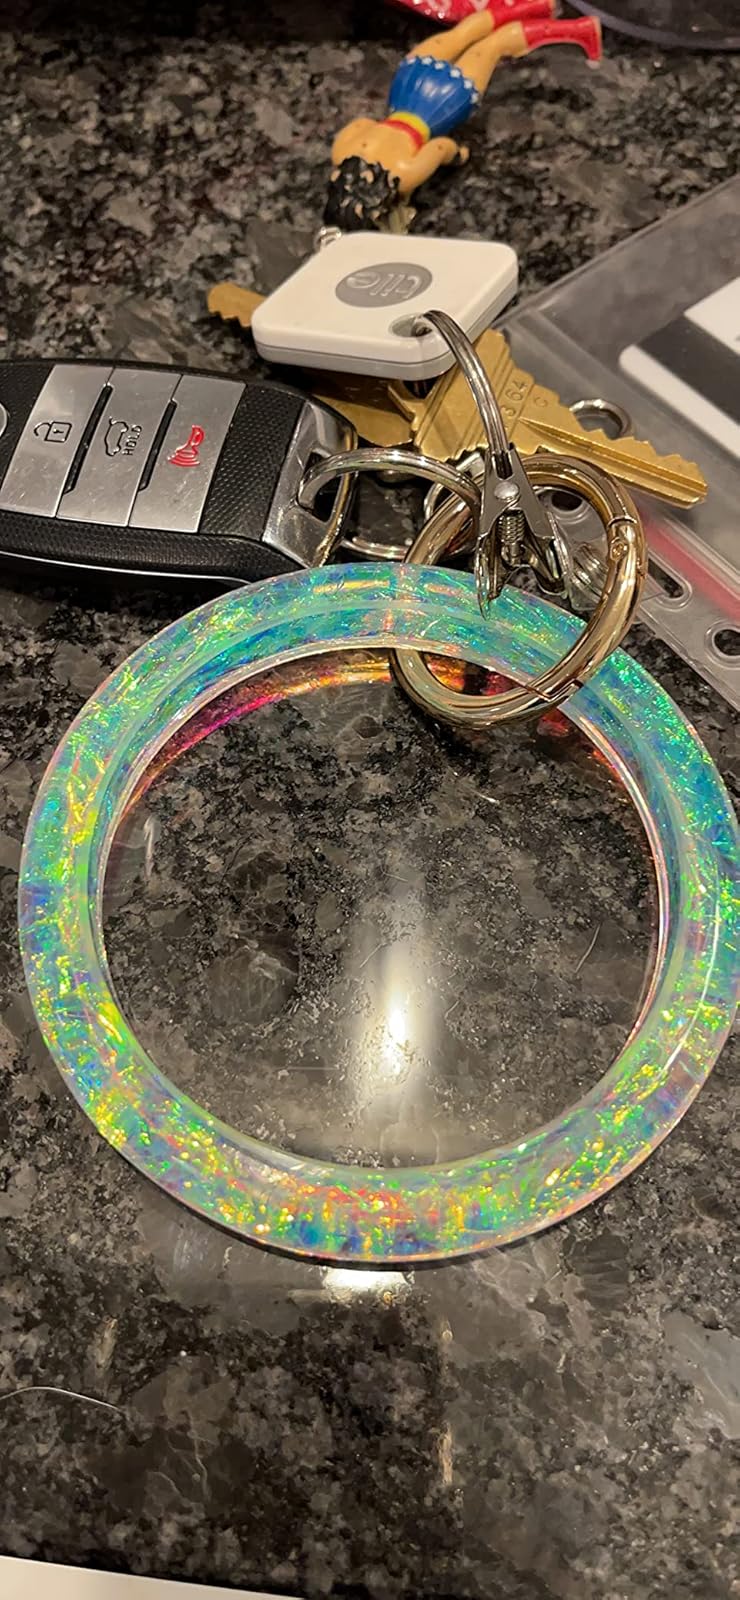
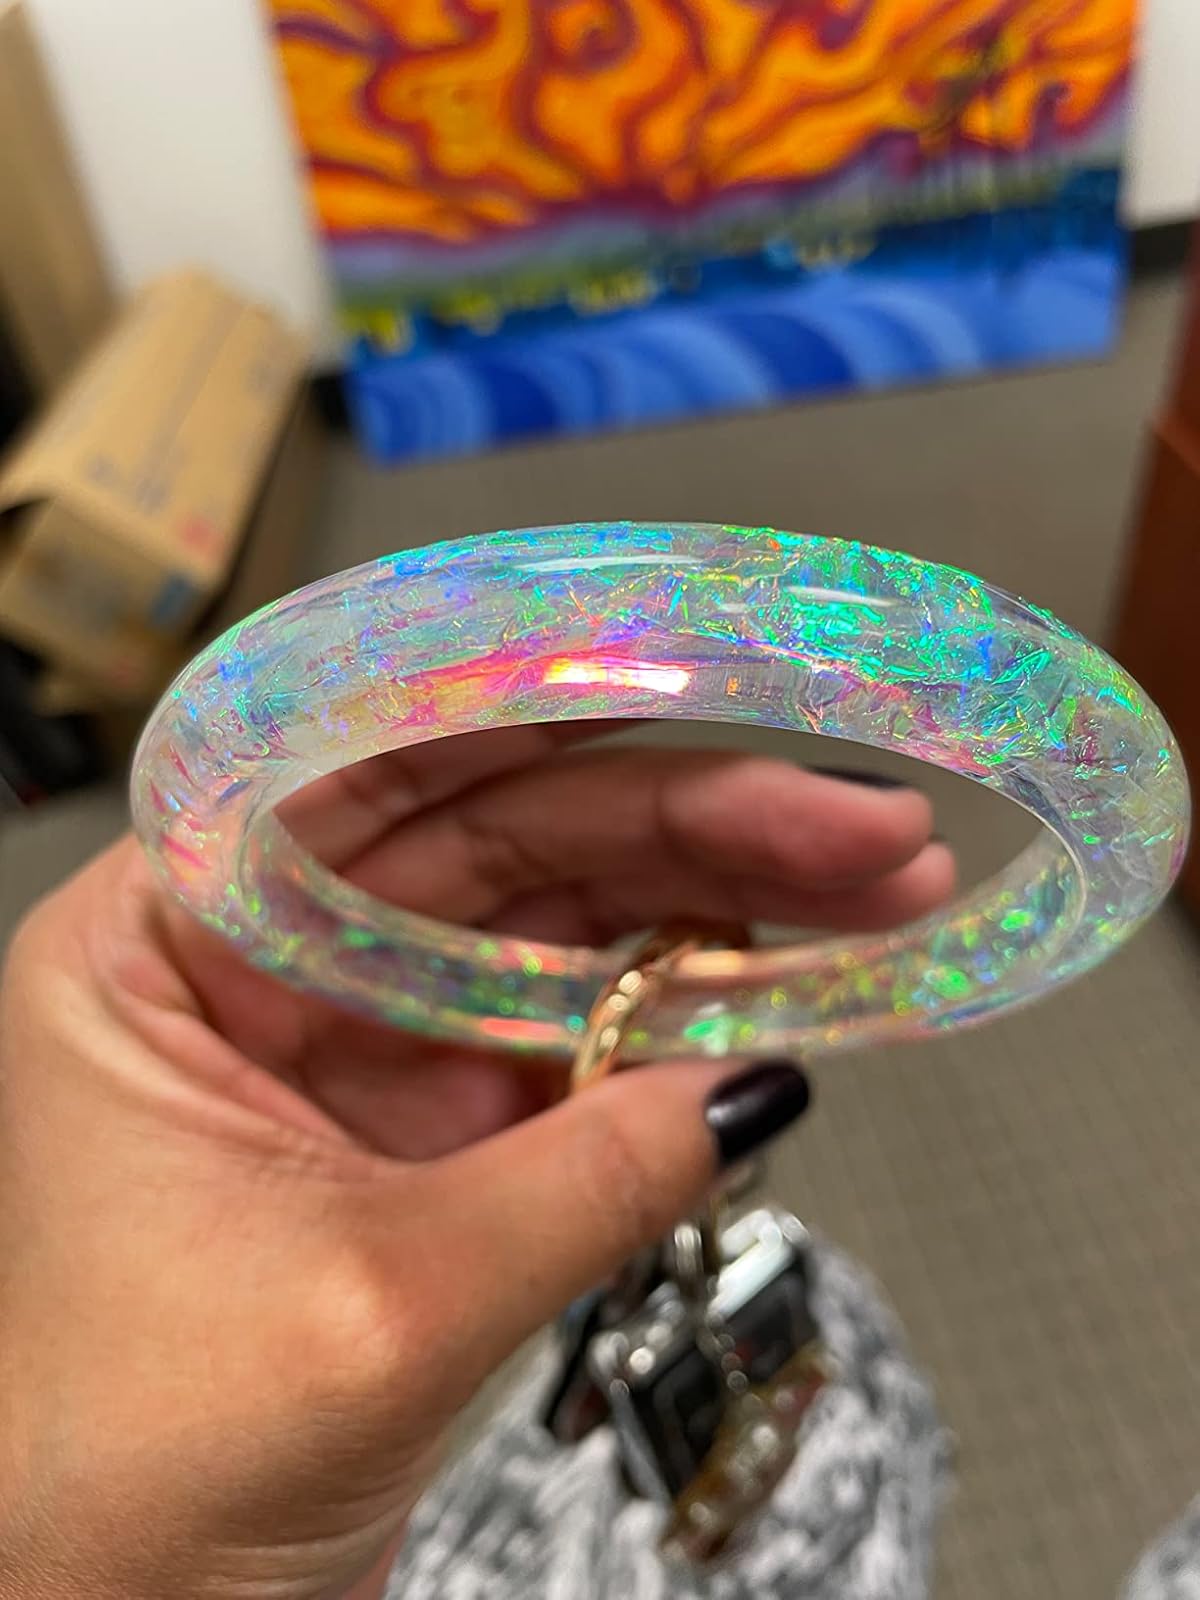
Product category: accessories_keychain
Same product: yes